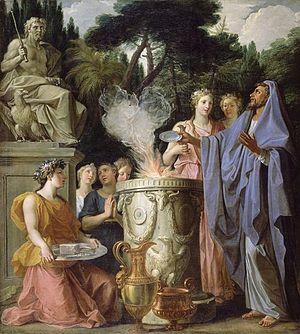
SACRIFICE A JUPITER
La salle des Gardes est une salle du Grand appartement de la Reine dans le château de Versailles, château français situé dans les Yvelines, en Île-de-France. La salle est située entre la Salle du Sacre et l'antichambre du Grand Couvert.
Noël Coypel, né le 25 décembre 1628 à Paris, et mort dans la même ville le 24 décembre 1707, est un artiste-peintre français de l’école classique.